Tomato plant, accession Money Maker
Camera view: bottom (45 deg); turntable rotation: 0 degrees
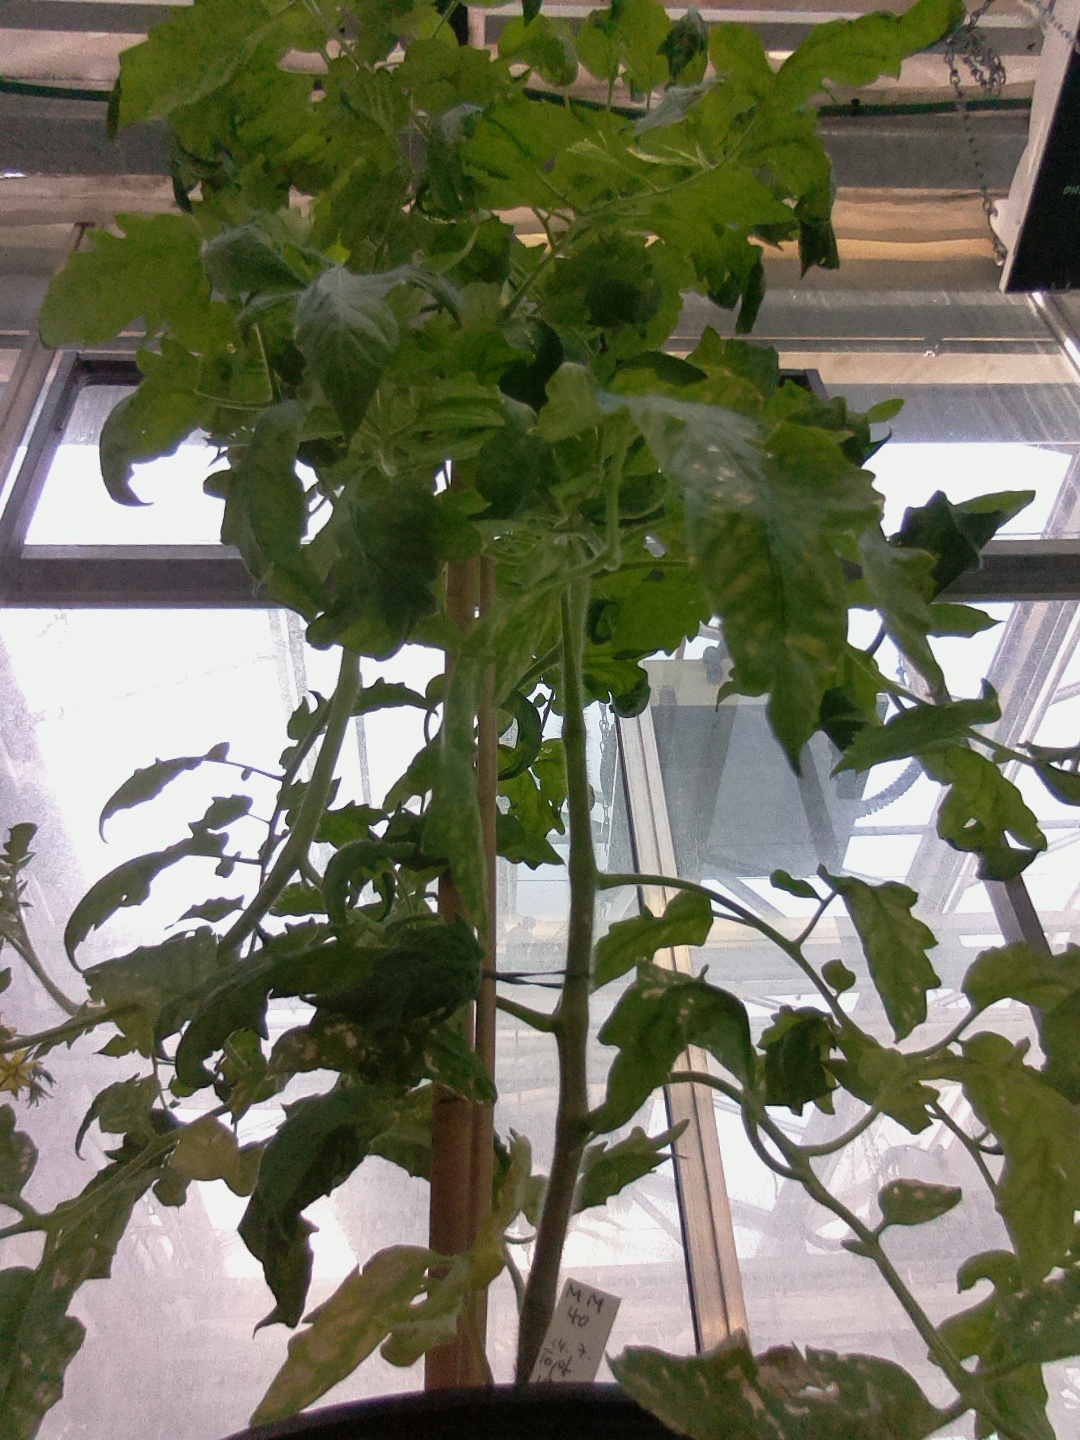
BBCH growth stage 71: 10%-20% of final fruit size